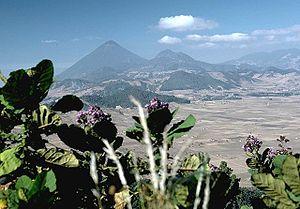
L'Almolonga ou Cerro Quemado est un stratovolcan du Guatemala.